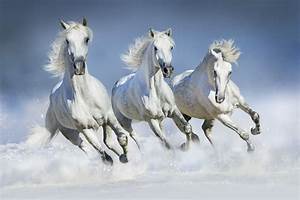
Label: horse